Grampound

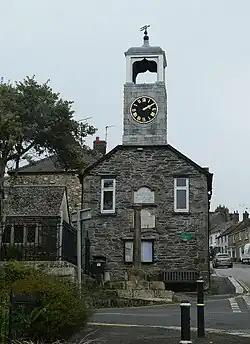
Grampound Town Hall

There is an annual carnival on the first Saturday in September which includes a procession along Fore Street (A390) which is closed temporarily. Markets are held in Grampound Hall twice a month on a Saturday. One of these markets is run by Transition Grampound and the other by the village hall committee.